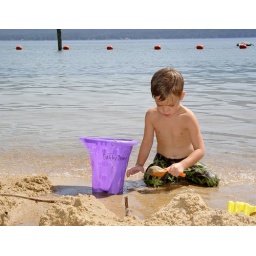
Nick building in the sand